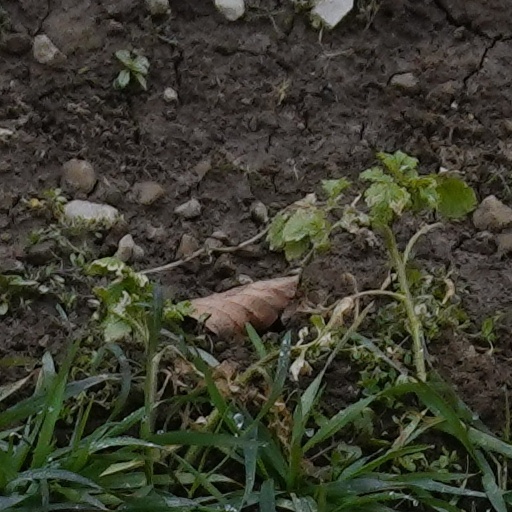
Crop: wheat